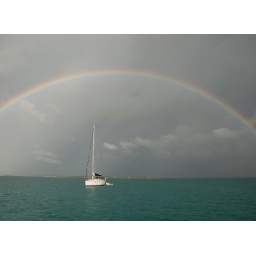
Double rainbow over a boat on the coast of Antigua